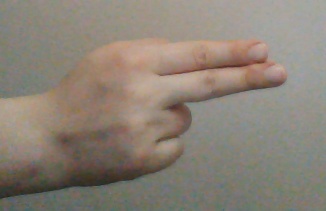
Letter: ain